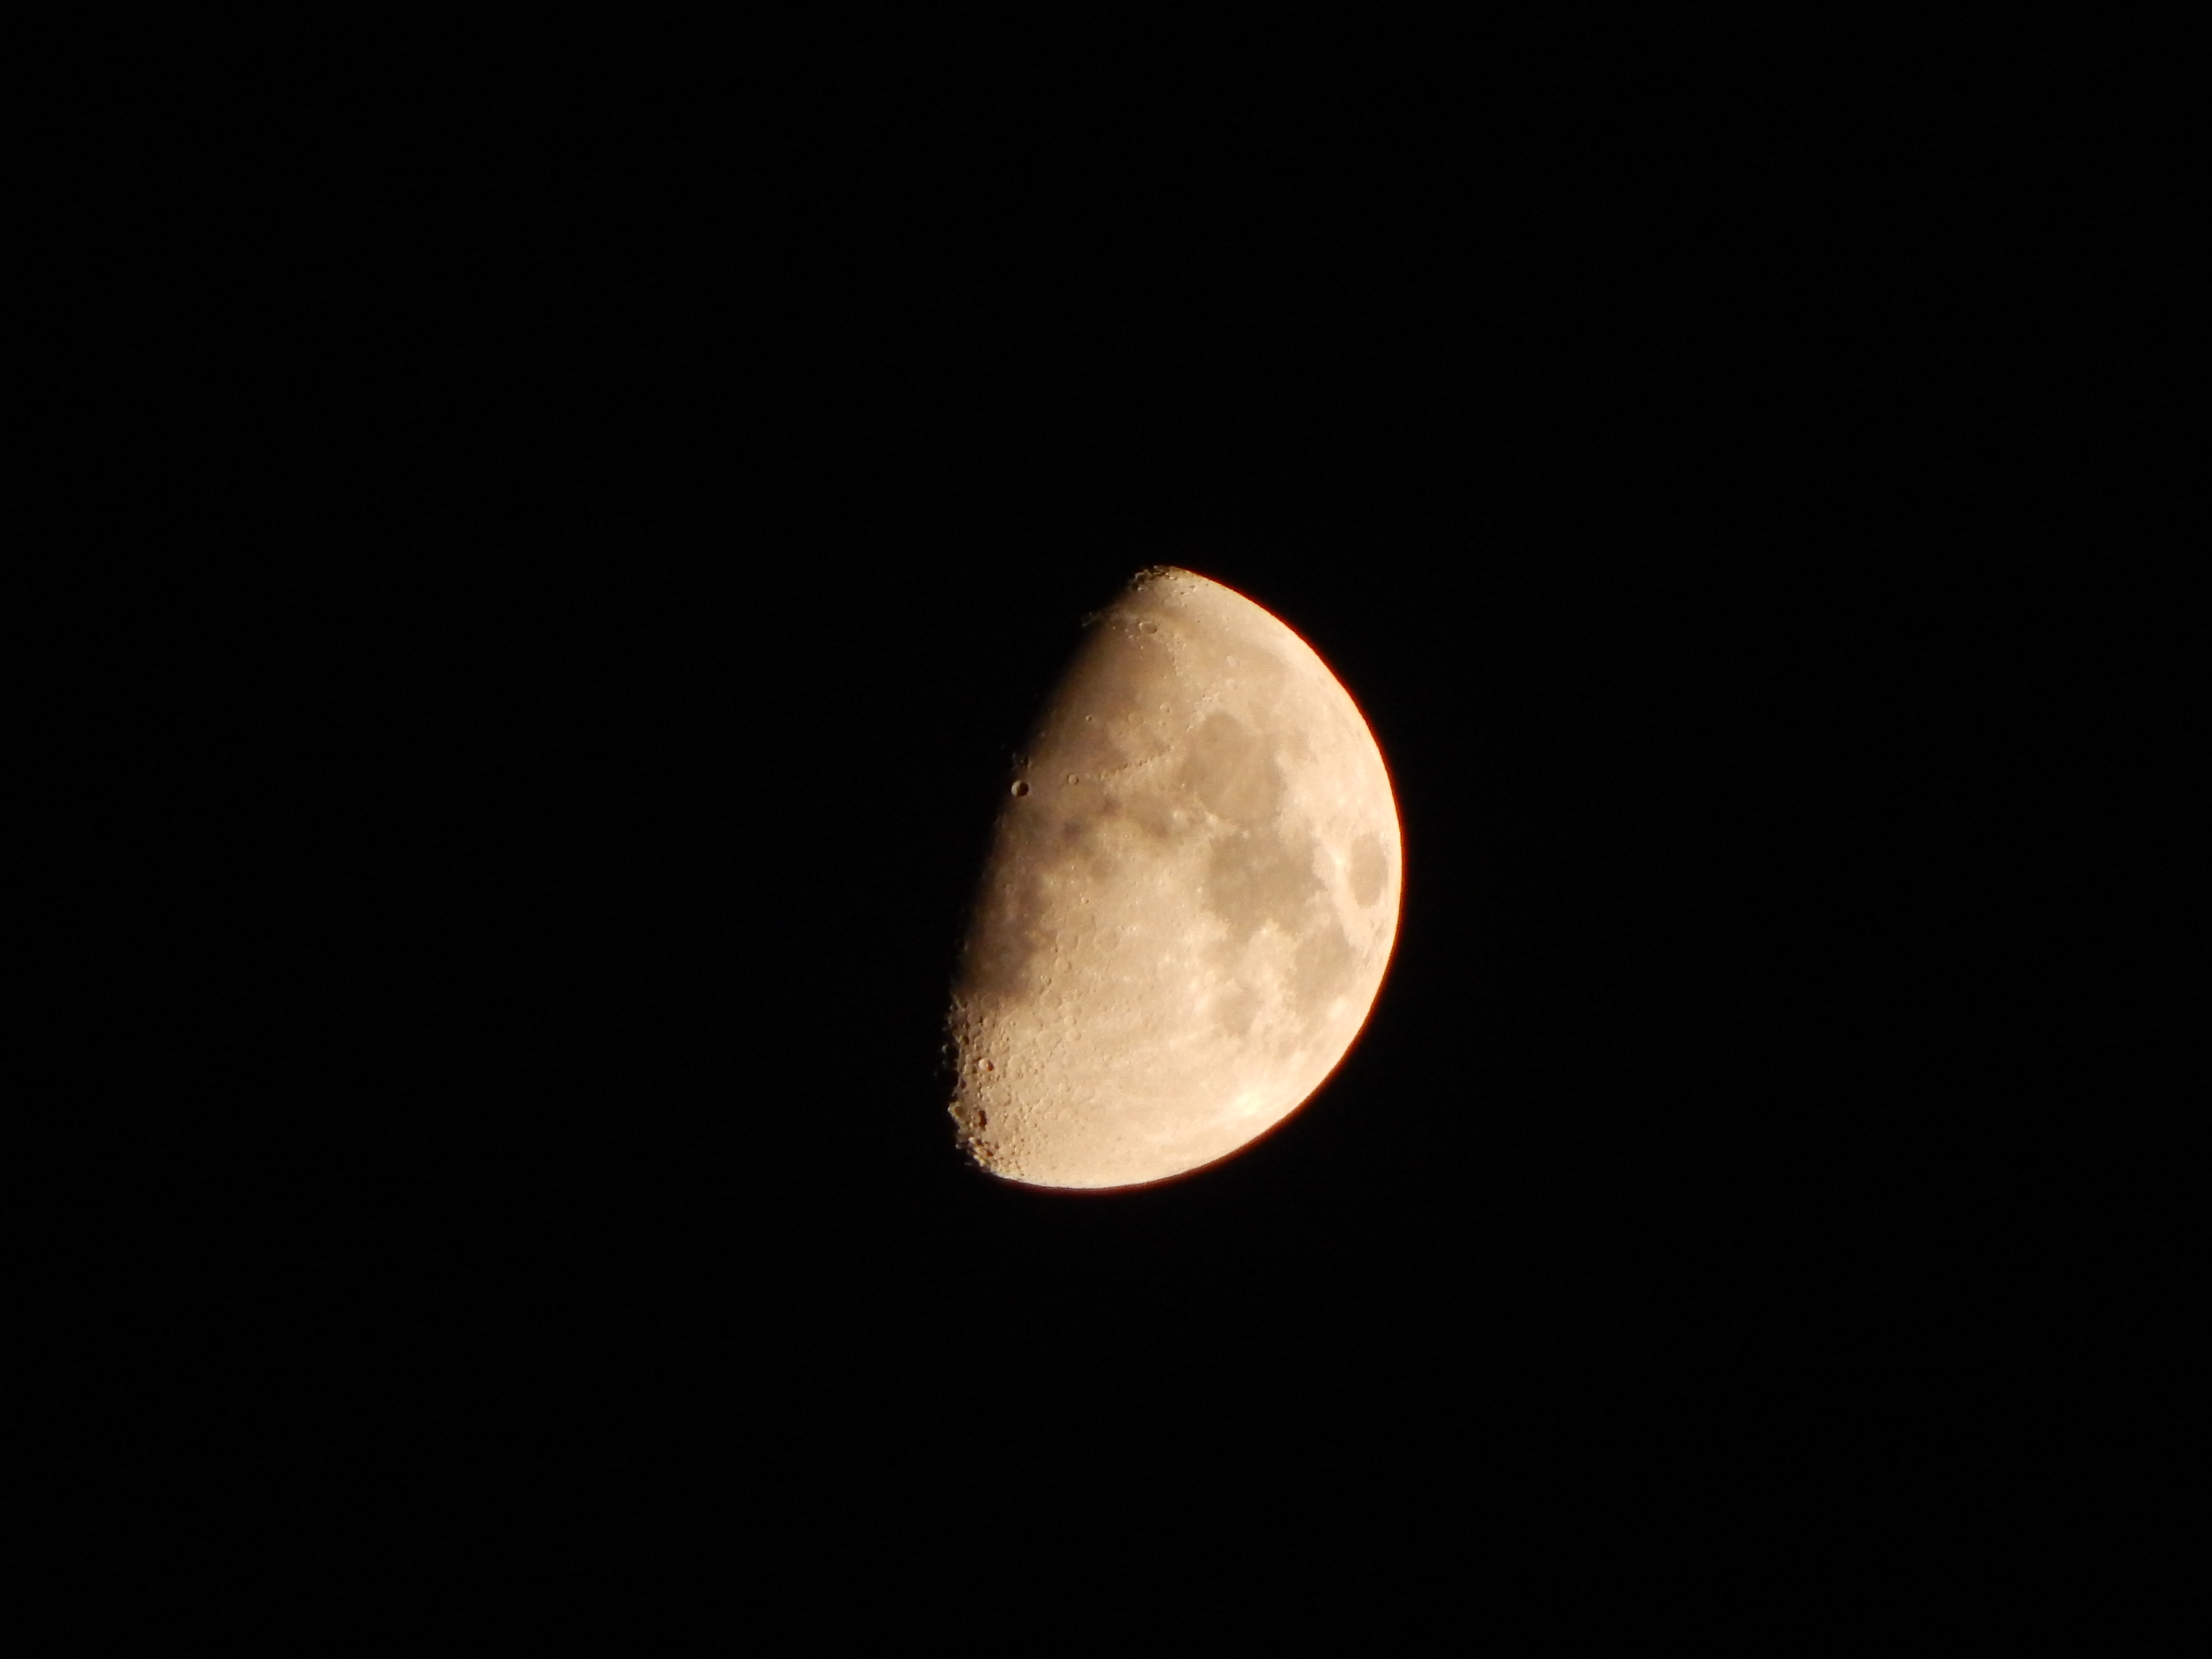
night, atmosphere, darkness, night sky, moon, moonlight, circle, astronomy, crescent, astronomical object